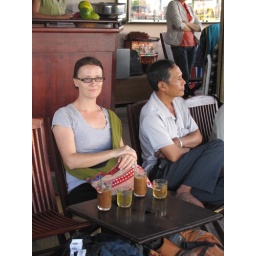
A short coffee break in Nha Trang. Beautiful iced coffee served with a complimentary glass of green tea...hmmm.